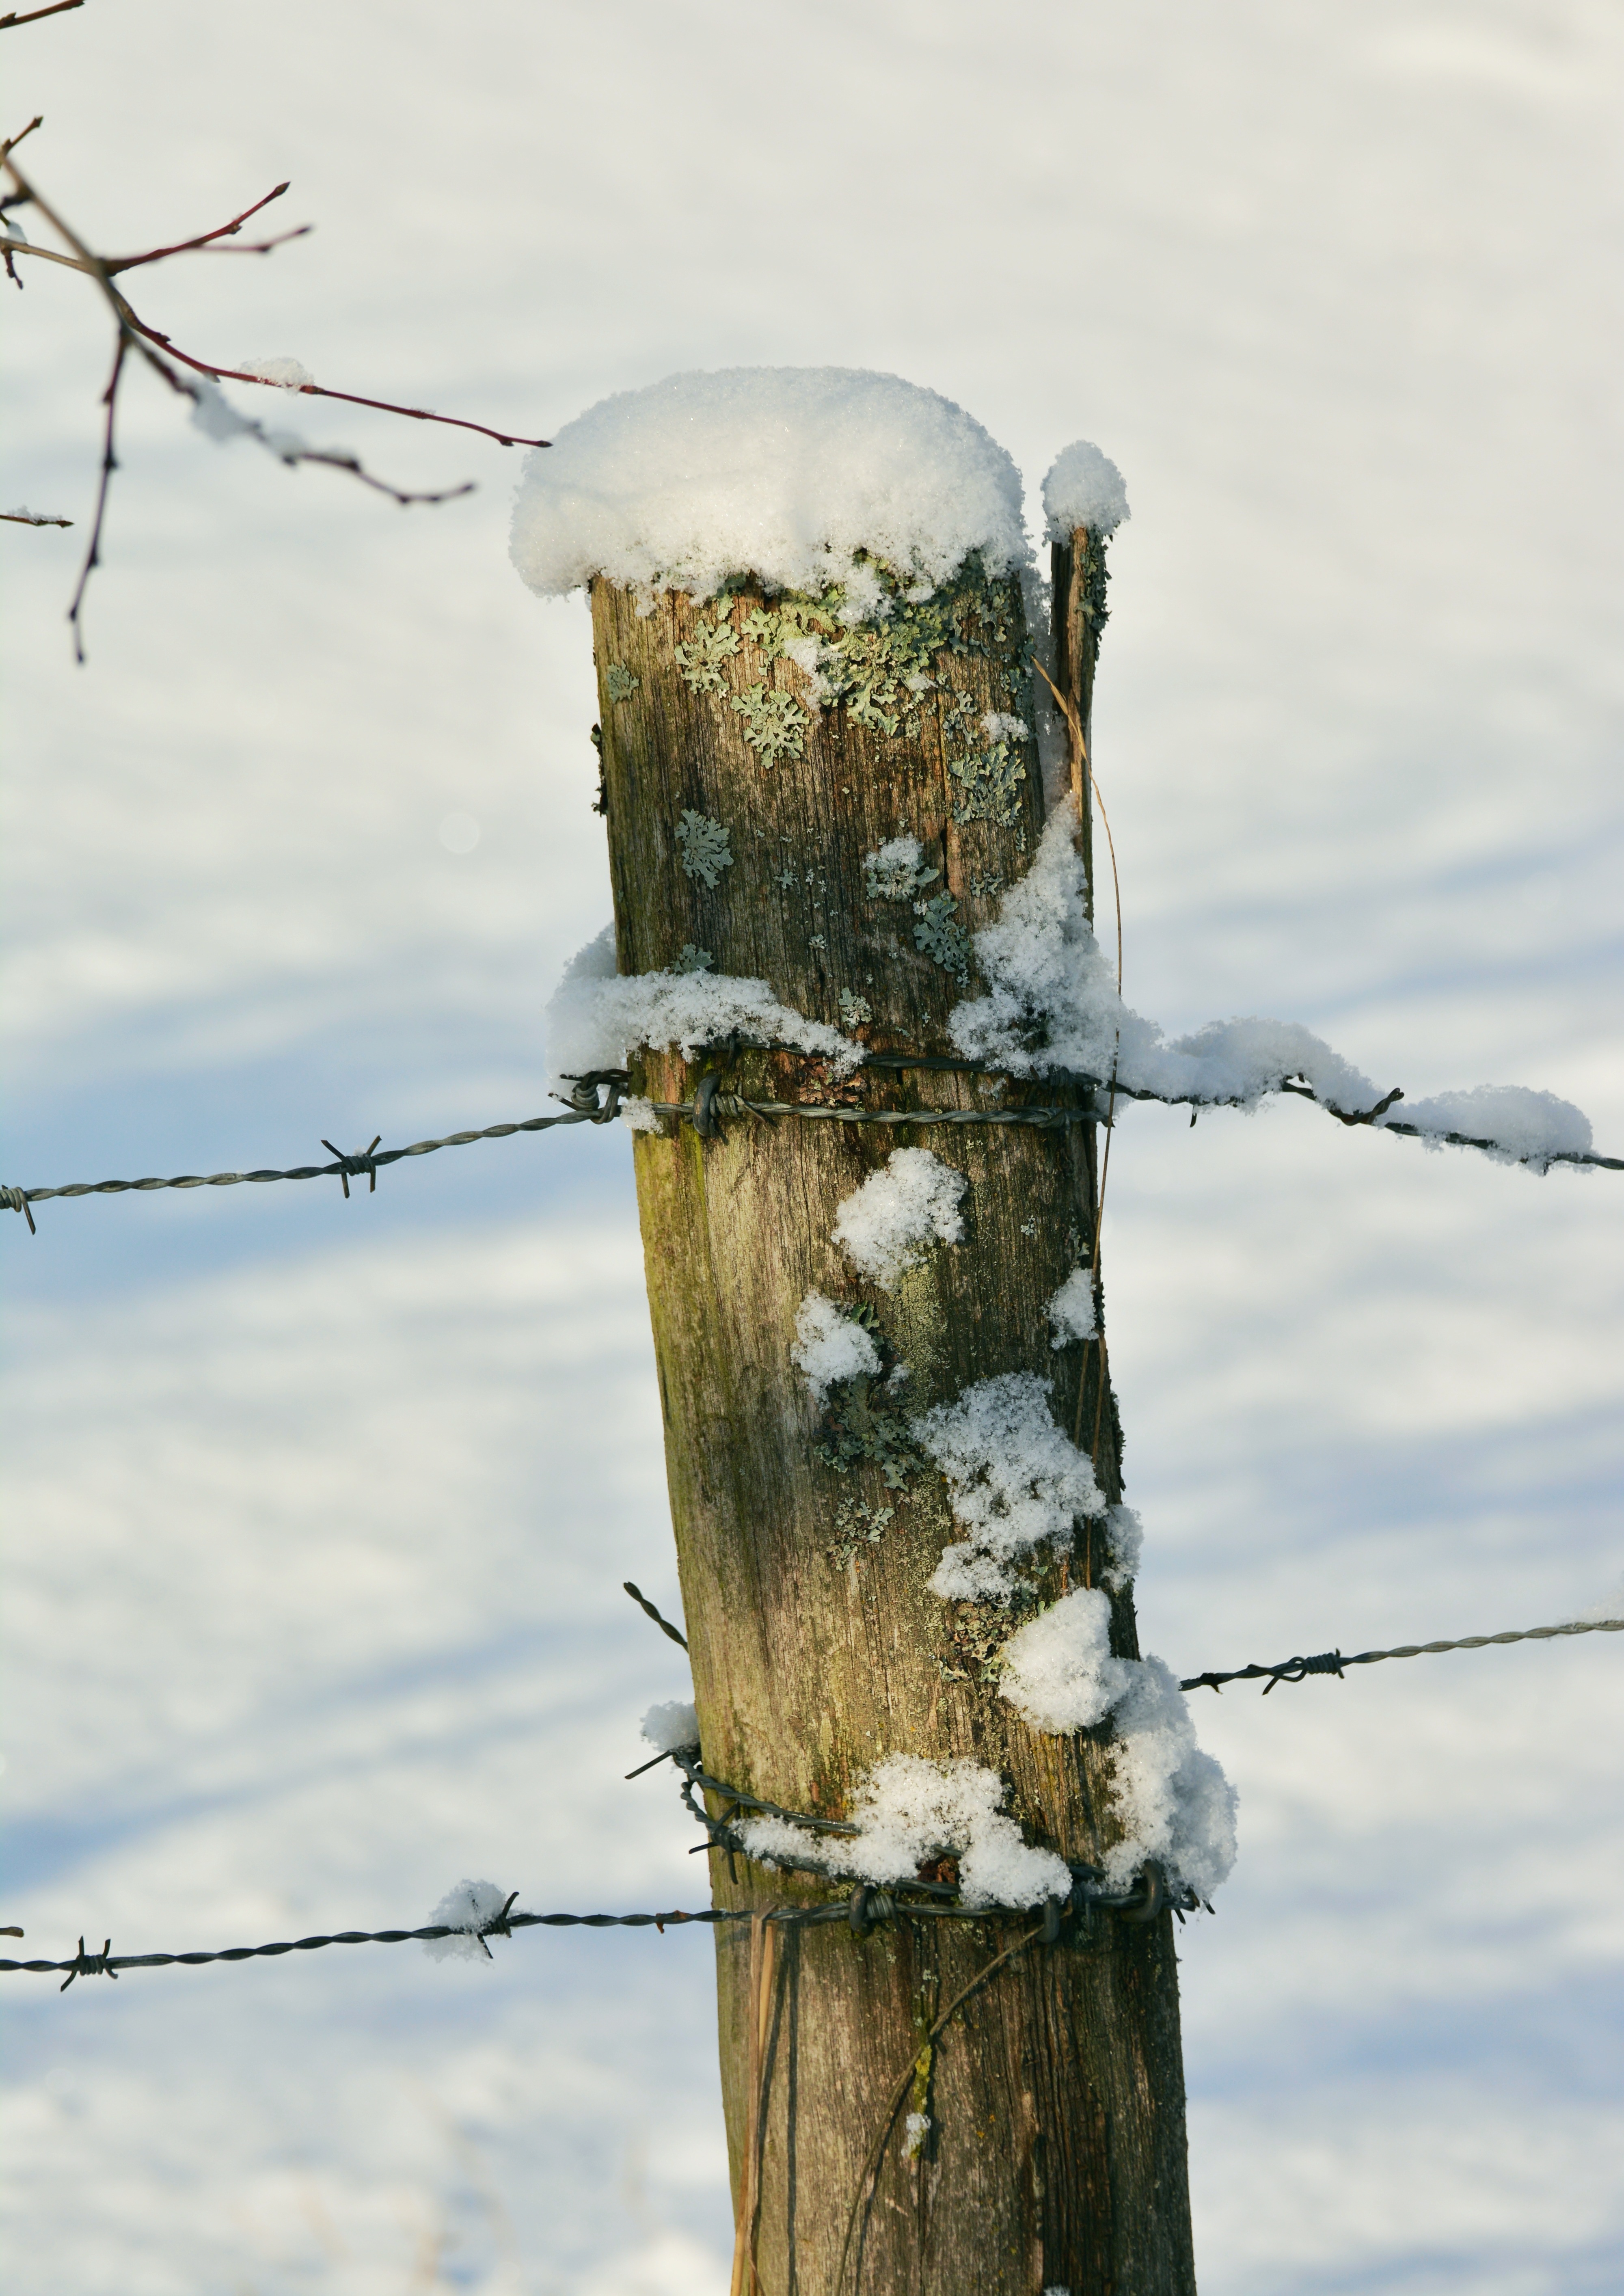
tree, branch, snow, cold, winter, fence, barbed wire, sky, wood, trunk, pile, pasture, snowy, twig, iced, wintry, freezing, fence post, wooden posts, outdoor structure, wire fencing